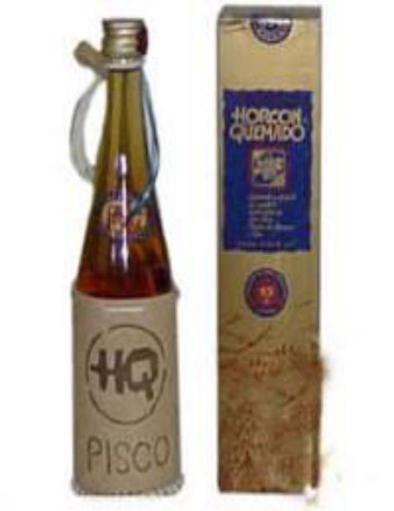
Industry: Food